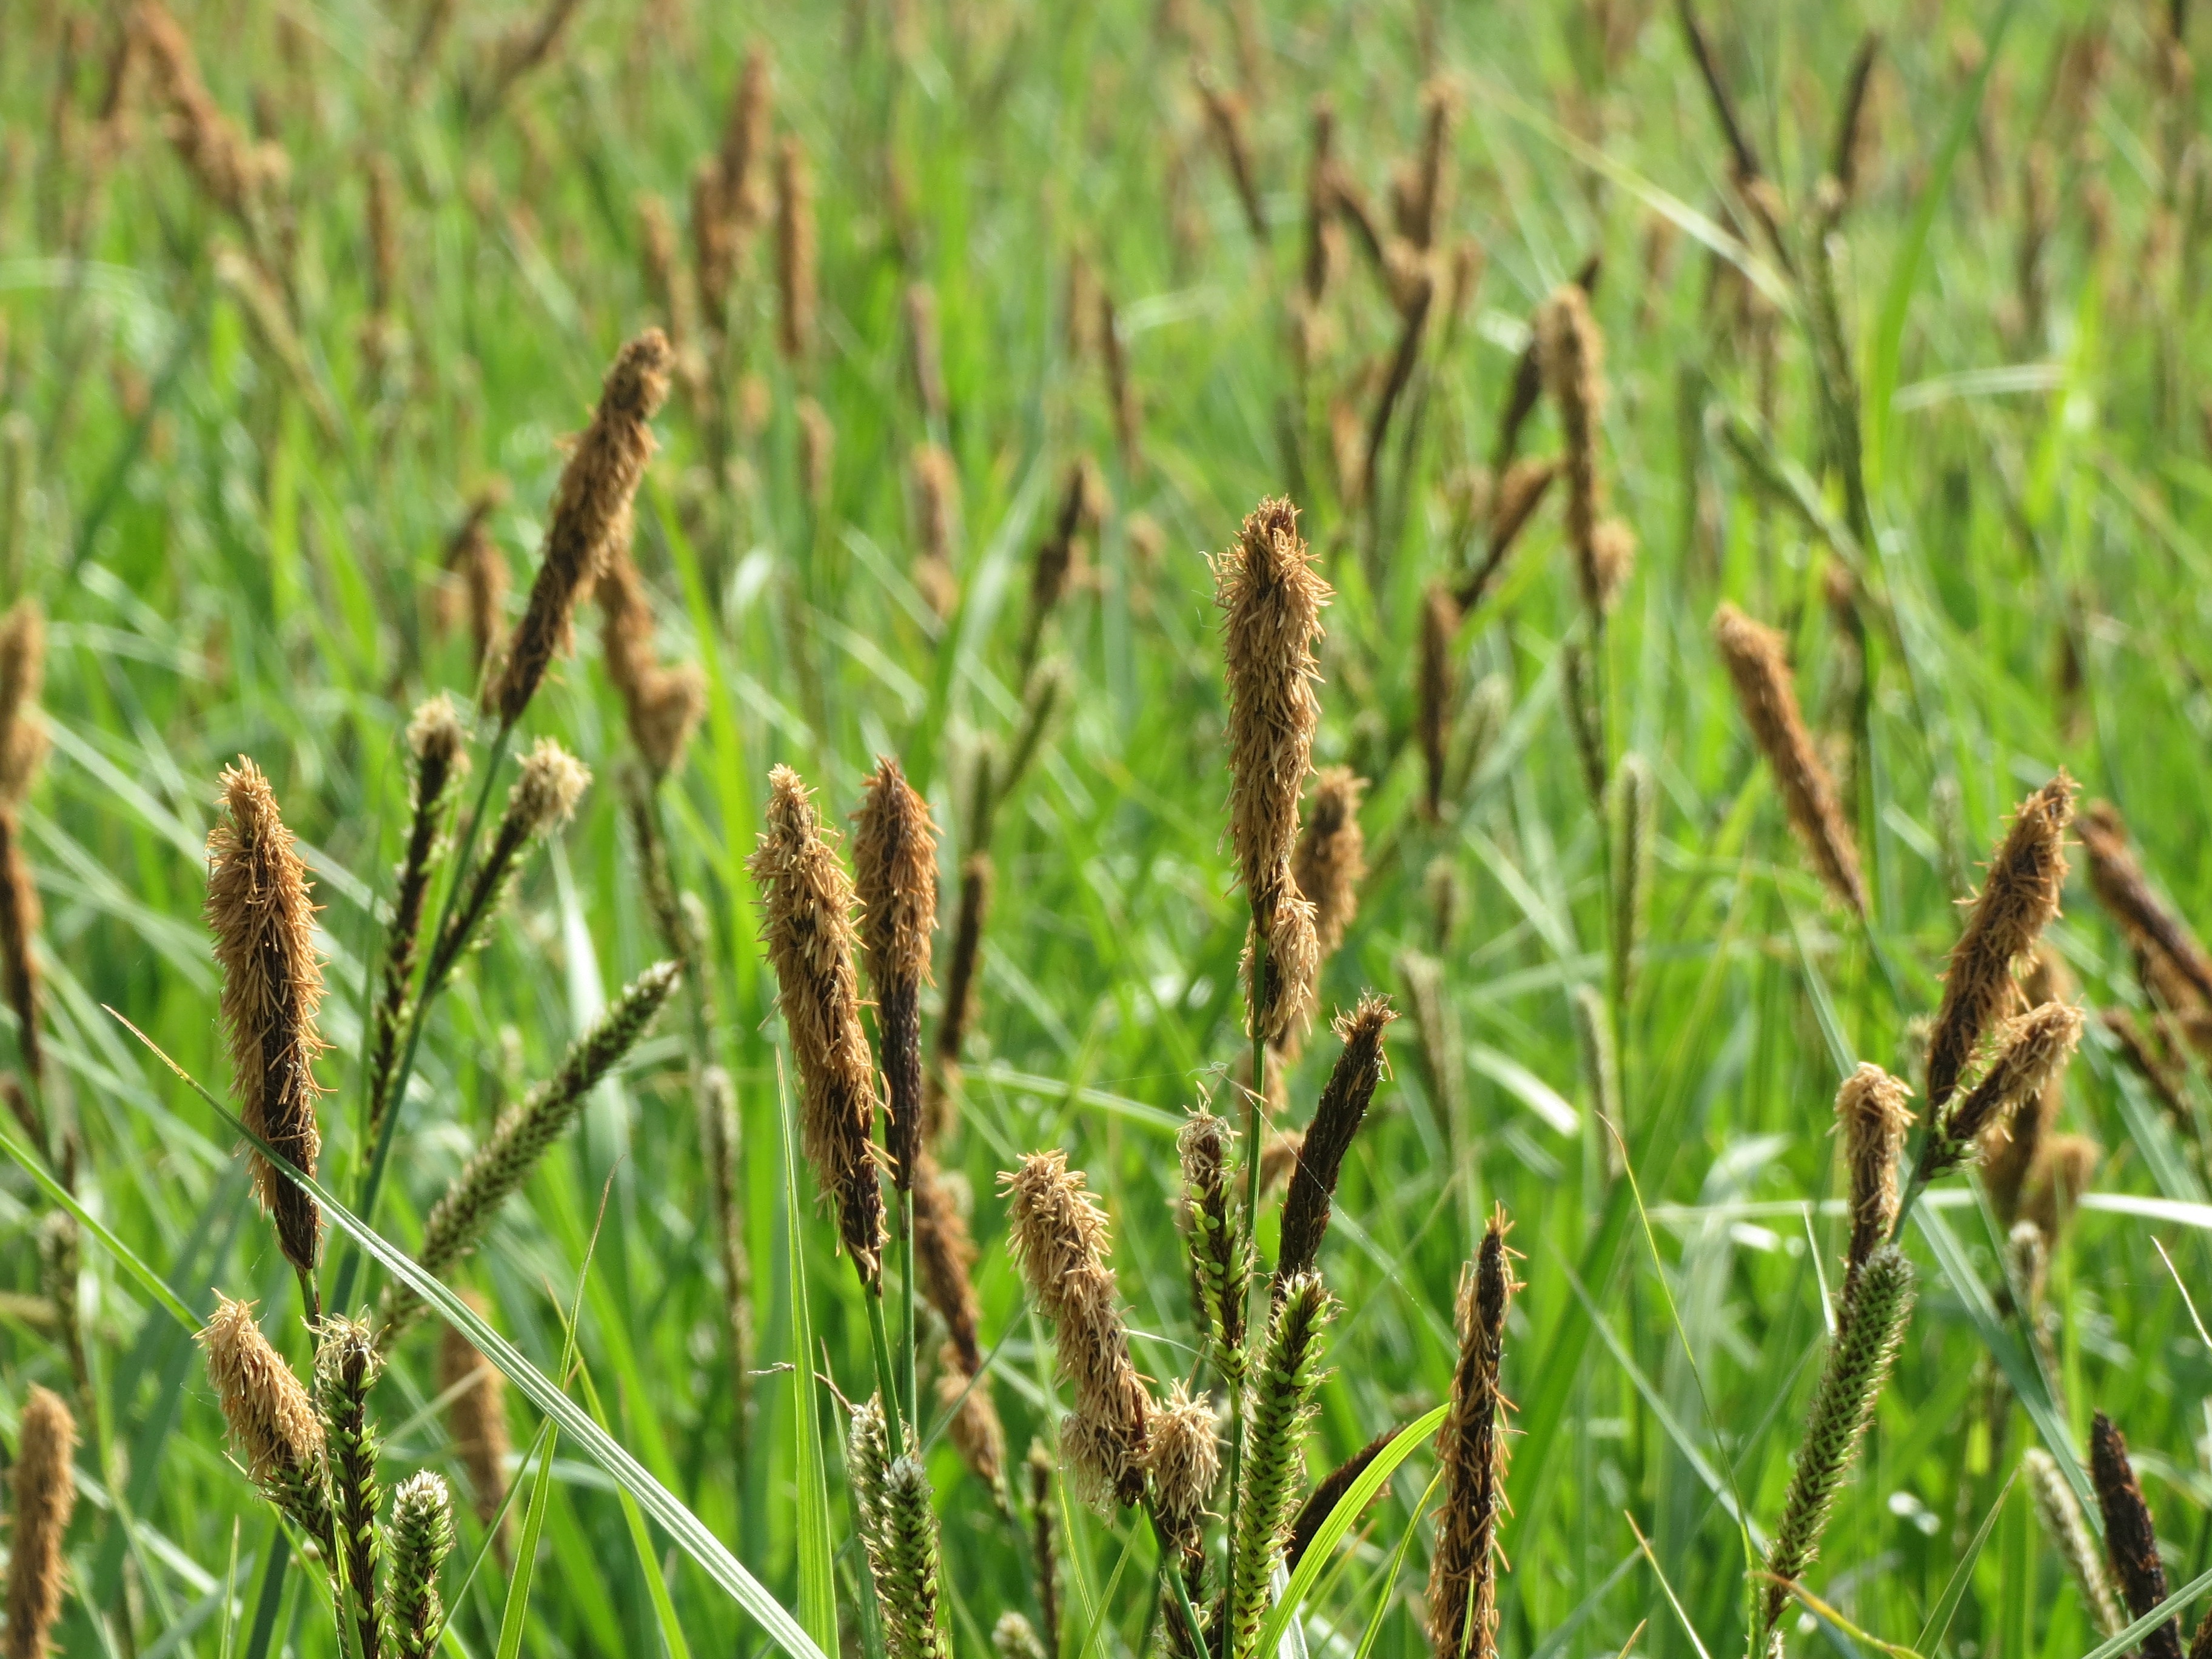
grass, plant, field, lawn, meadow, prairie, flower, crop, botany, agriculture, flora, wildflower, grassland, ecosystem, inflorescence, flowering plant, carex acutiformis, lesser pond sedge, grass family, plant stem, land plant, phragmites, horsetail family